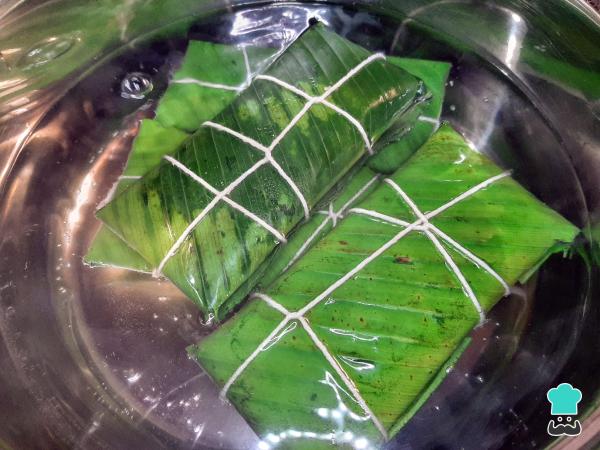
6Envuelve con otra hoja de plátano y amarrara con la ayuda de un pabilo. Lleva una olla a hervir con agua aproximadamente 30 minutos